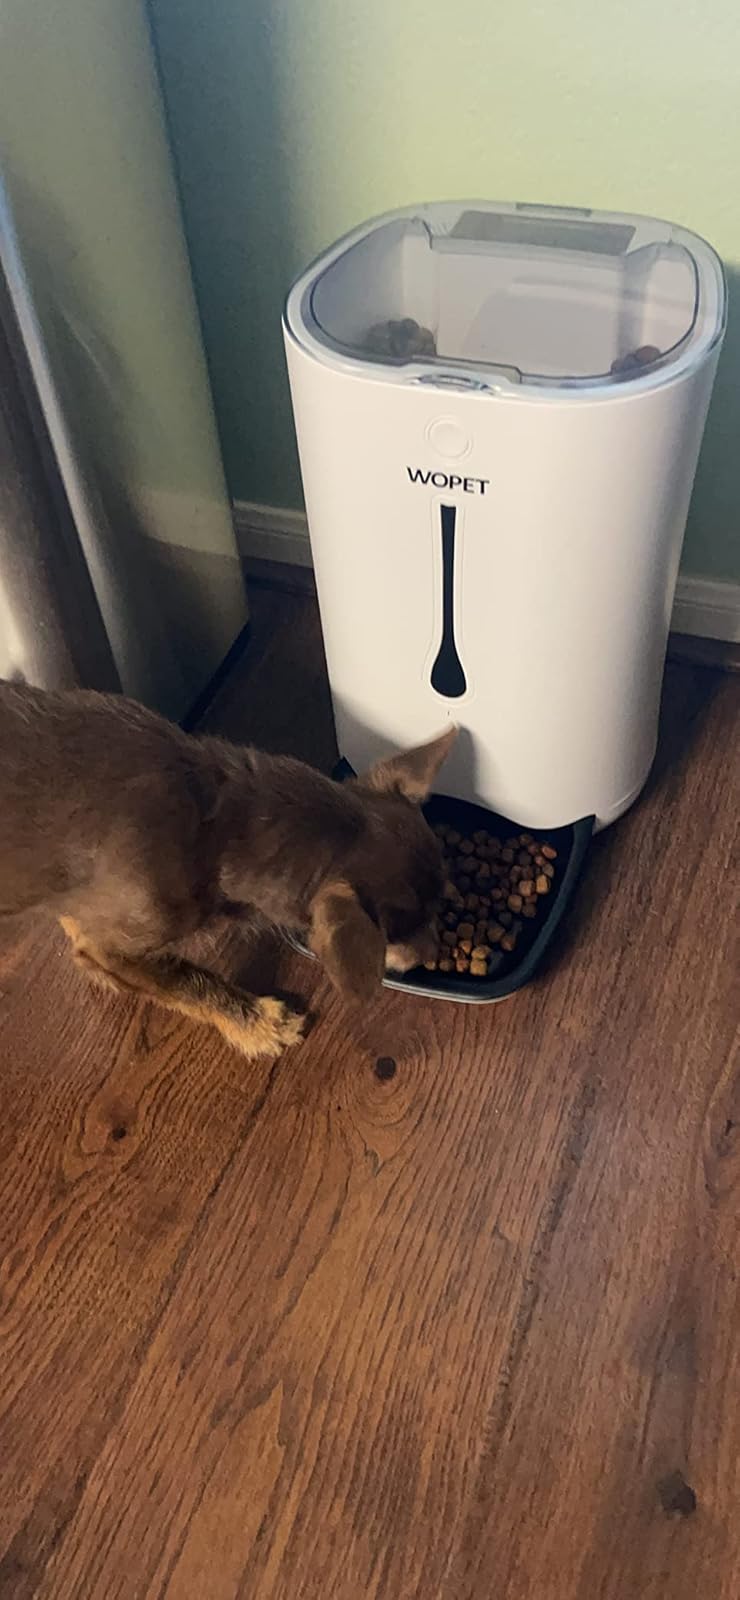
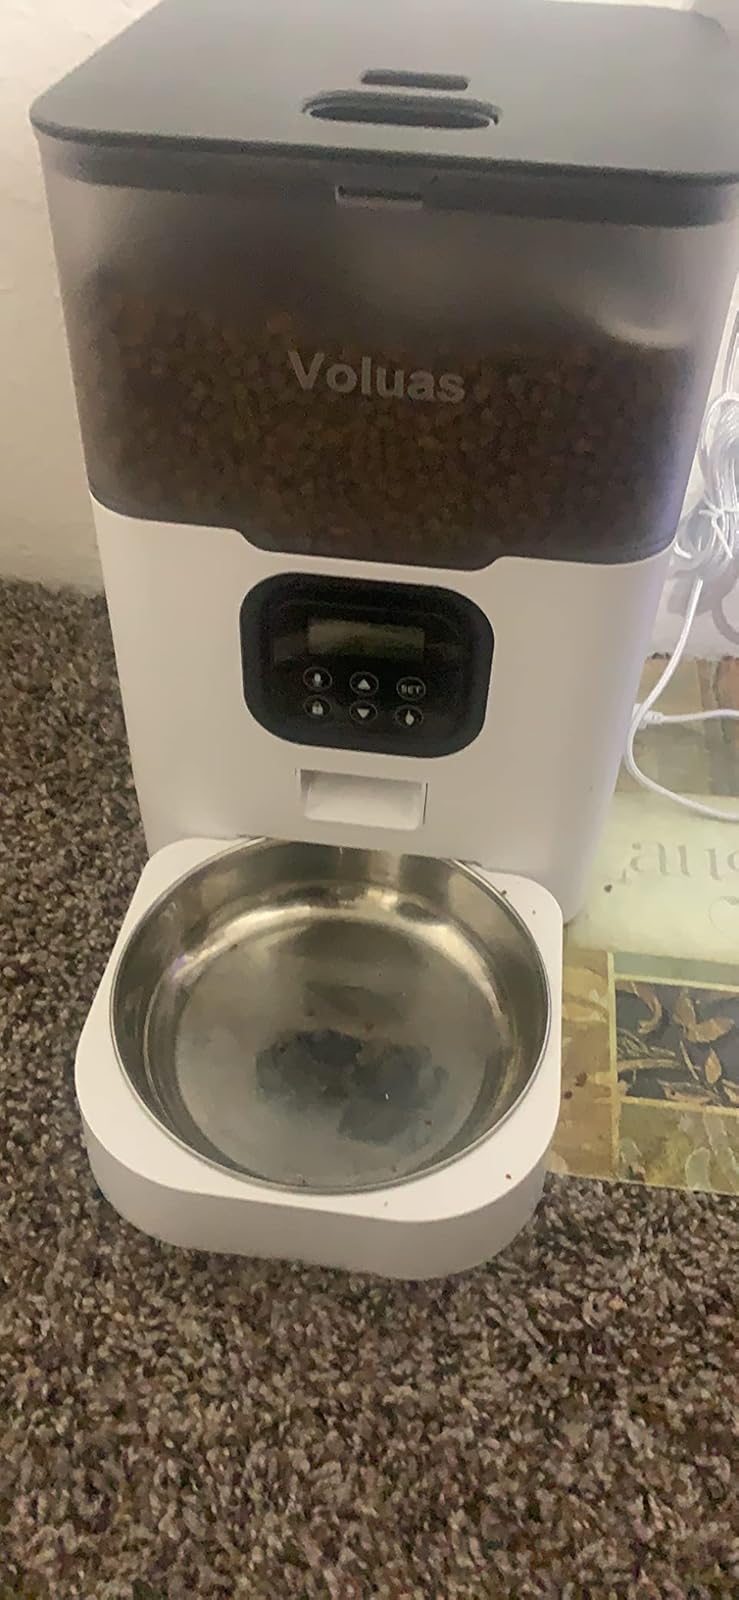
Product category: items_feeder
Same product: no